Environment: real
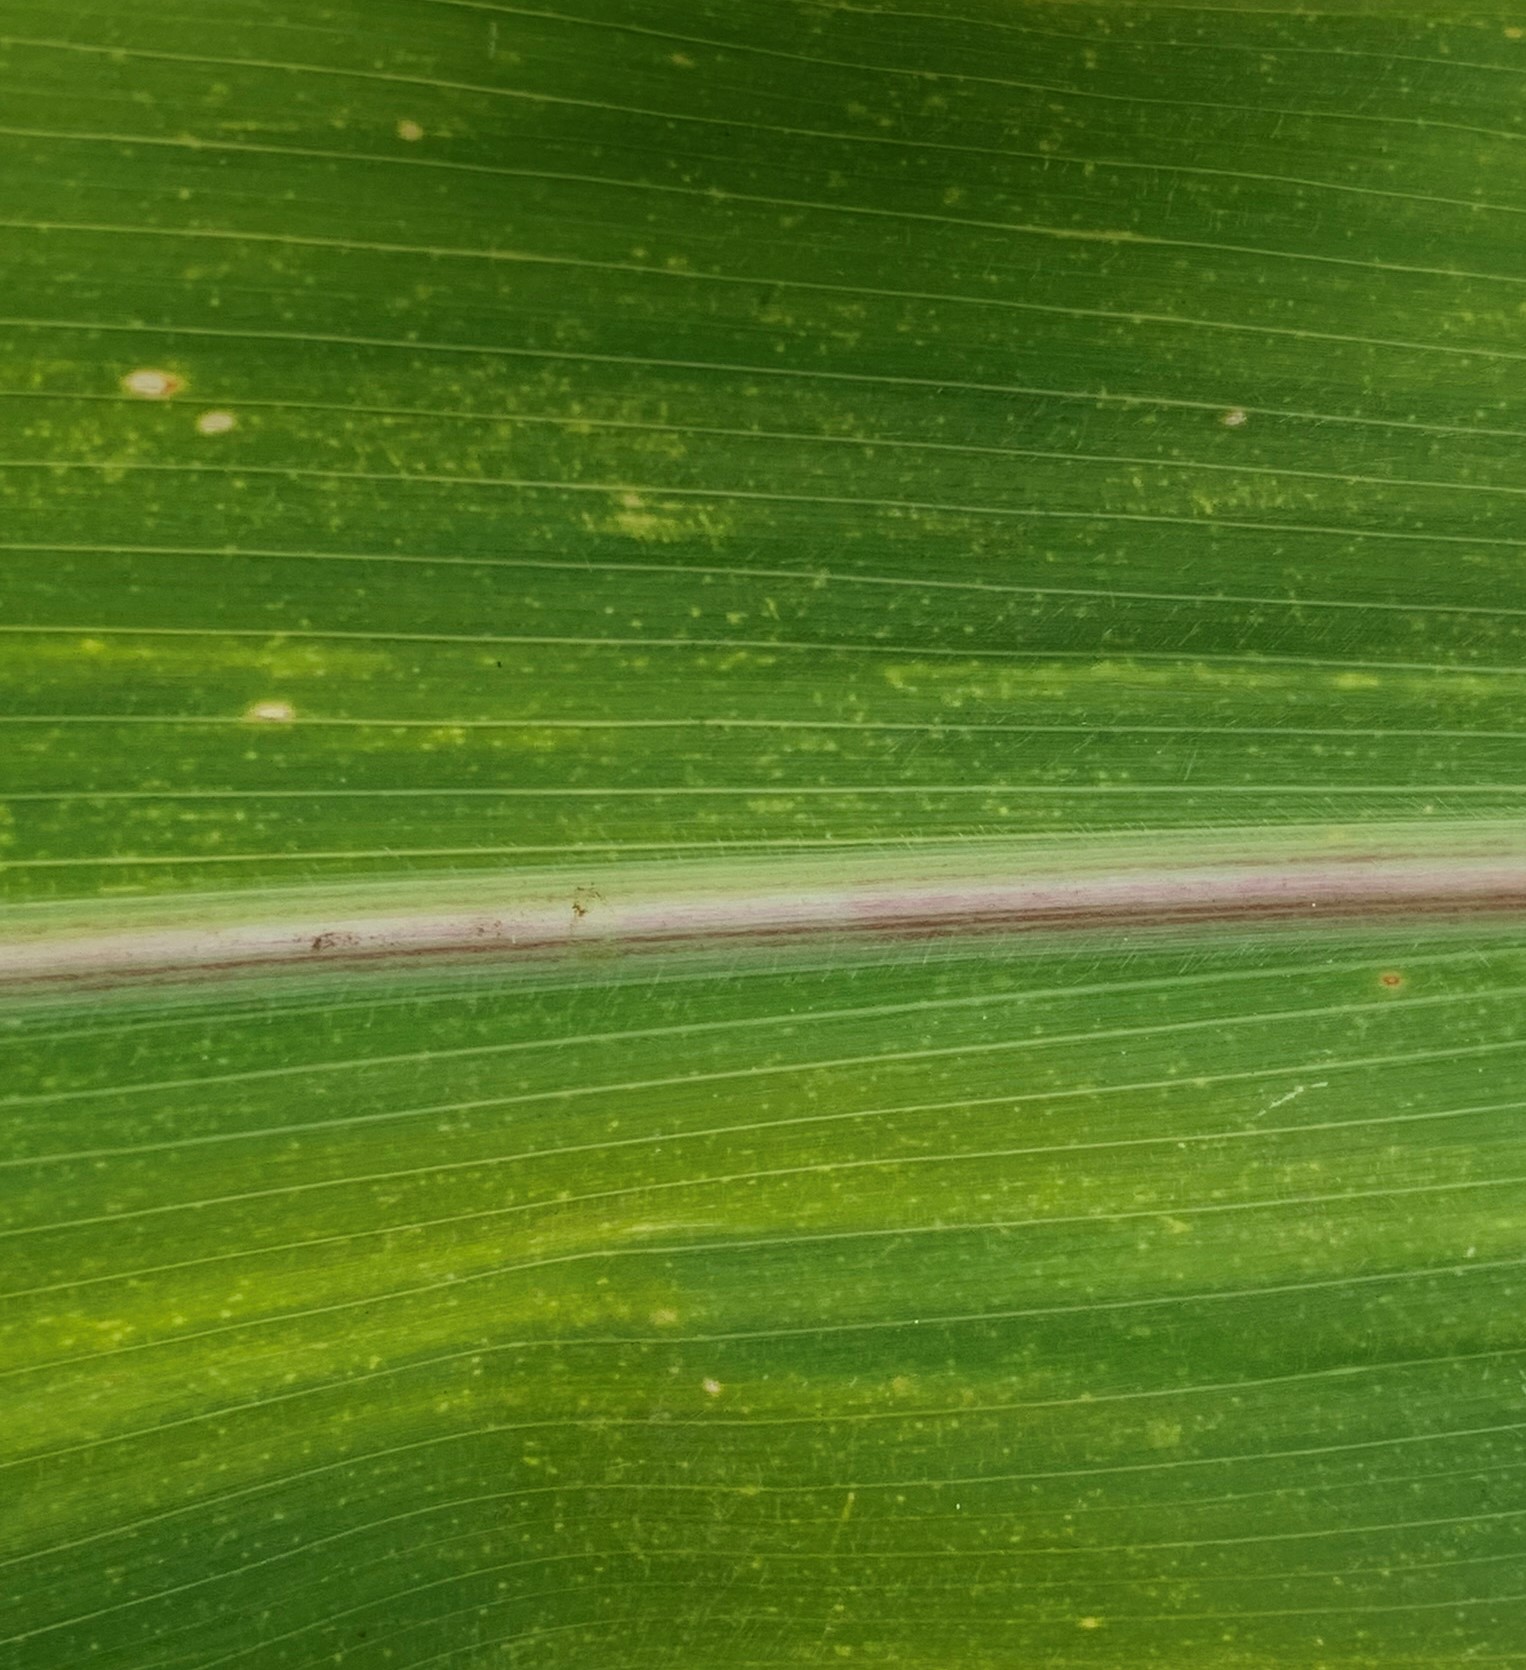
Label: lethal_necrosis